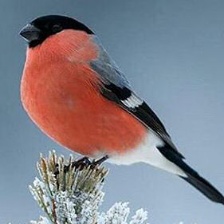
Species: EURASIAN BULLFINCH
Scientific name: PYRRHULA PYRRHULA